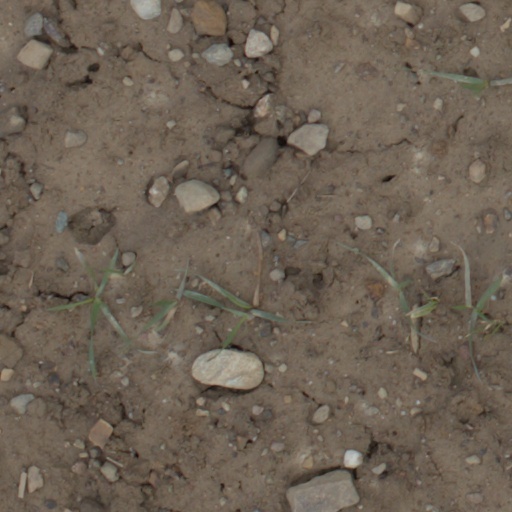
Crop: wheat